Drug policy of China

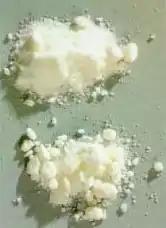
Cocaine

China actively supports and promotes sub-regional anti-drug cooperation activities initiated by the United Nations. China continues to strengthen bilateral and multilateral international anti-drug cooperation with foreign countries. Over the years, China has carried out various forms of anti-drug intelligence exchange, training and law enforcement cooperation with the United States, Canada, Japan, France, Australia, Thailand, Myanmar, Laos, Vietnam, Cambodia and other countries. Since 1996, China has also successively established a liaison officer system for anti-drug law enforcement cooperation in border areas with Myanmar, Laos, Vietnam, Russia and other countries. The police forces of China and the United States, Canada, Japan, South Korea and other countries have jointly cracked down on drug trafficking cases on many occasions through international anti-drug intelligence exchanges and judicial assistance, effectively combating transnational drug criminal activities.